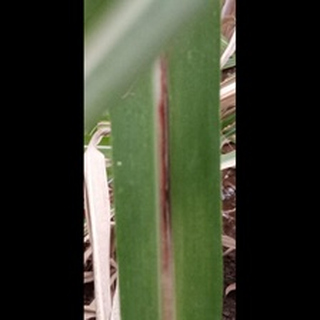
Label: sugarcane_red_rot